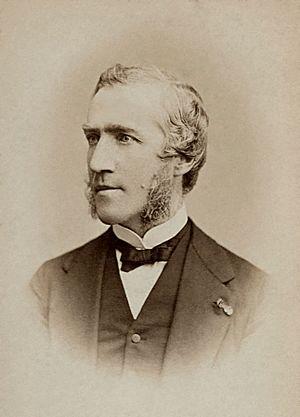
Augustin Cochin (écrivain) (1823 - 1872)
Augustin Cochin, né à Paris le 12 décembre 1823 et mort à Versailles le 13 mars 1872, est un écrivain et homme politique français.
La famille Cochin est une famille subsistante de la noblesse française. Issue de la bourgeoisie parisienne, elle accéda à la noblesse en 1748 par la fonction anoblissante d'échevin de Paris.